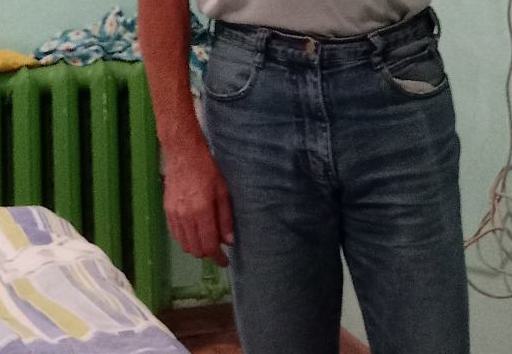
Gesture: no_gesture